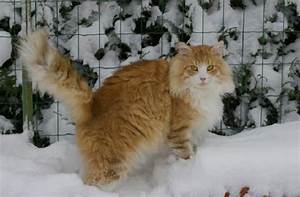
Label: cat